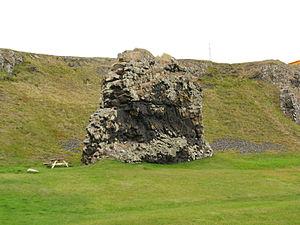
Drangsnes est une localité islandaise de la municipalité de Kaldrananeshreppur située sur une péninsule à l'est de l'île, dans la région de l'Vestfirðir. En 2011, le village comptait 67 habitants.